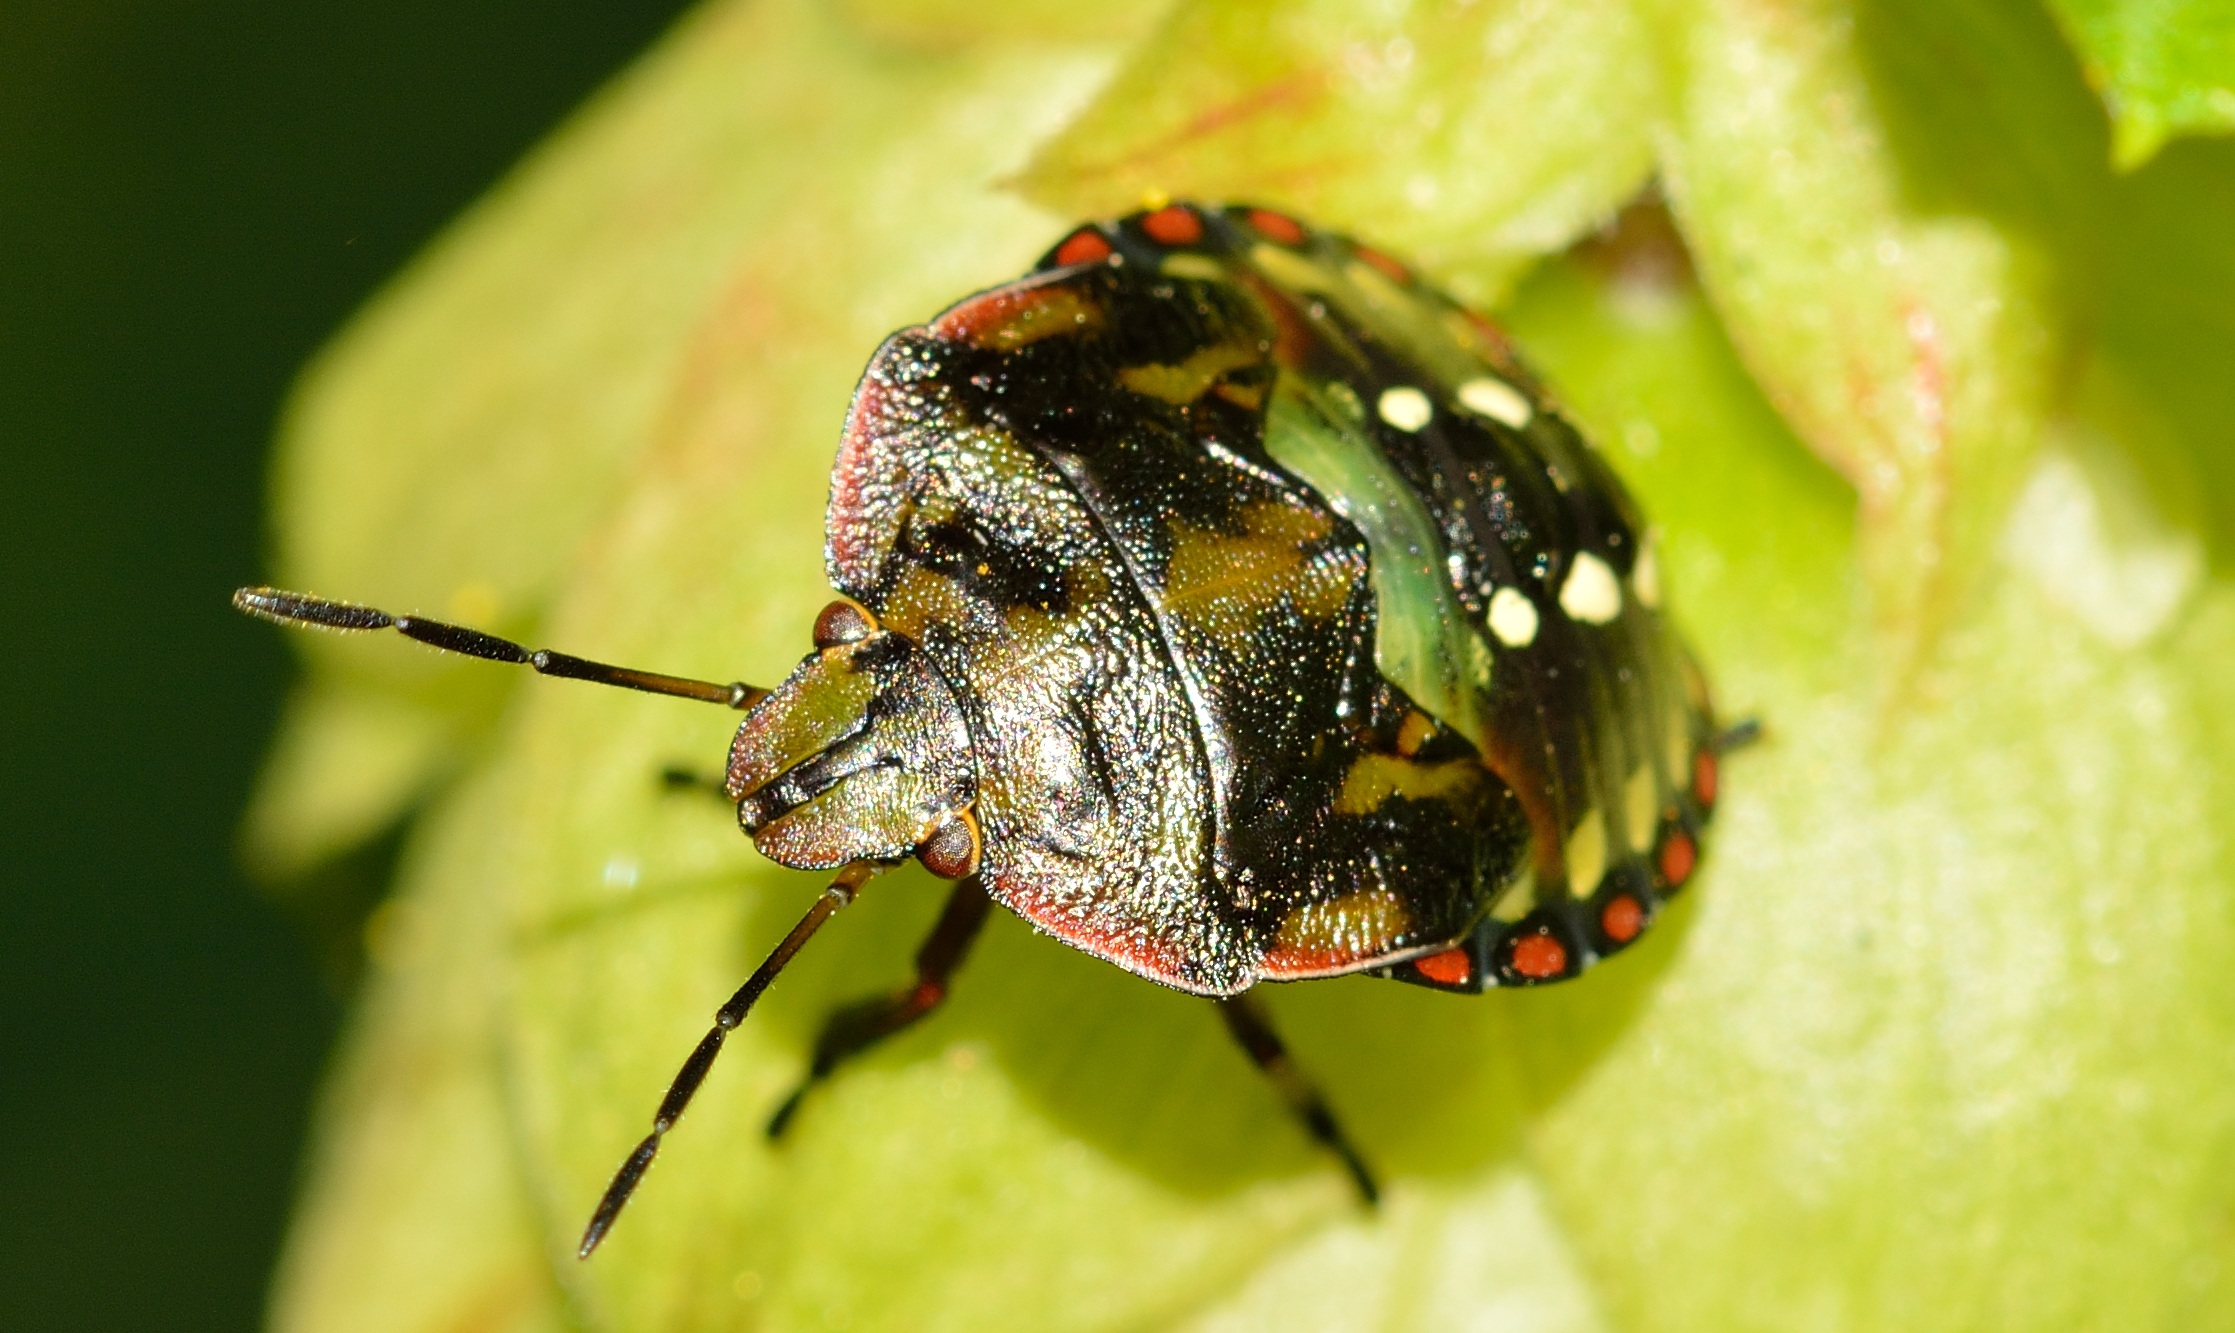
nature, photography, leaf, flower, young, green, insect, bug, fauna, invertebrate, close up, beetle, hemiptera, weevil, macro photography, leaf beetle, nezara, viridula, plant stem, true bugs